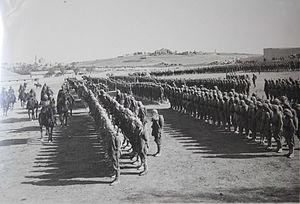
Le XXᵉ corps ottoman ) est une unité militaire de l'armée ottomane ayant combattu pendant la Première Guerre mondiale en Orient. Créé en 1916, il est engagé sur le front des Balkans. Plusieurs fois réorganisé avec d'autres unités, il participe à la campagne de Palestine et Syrie. Ses derniers éléments sont rapatriés en Anatolie pour être dissous en 1918-1920.